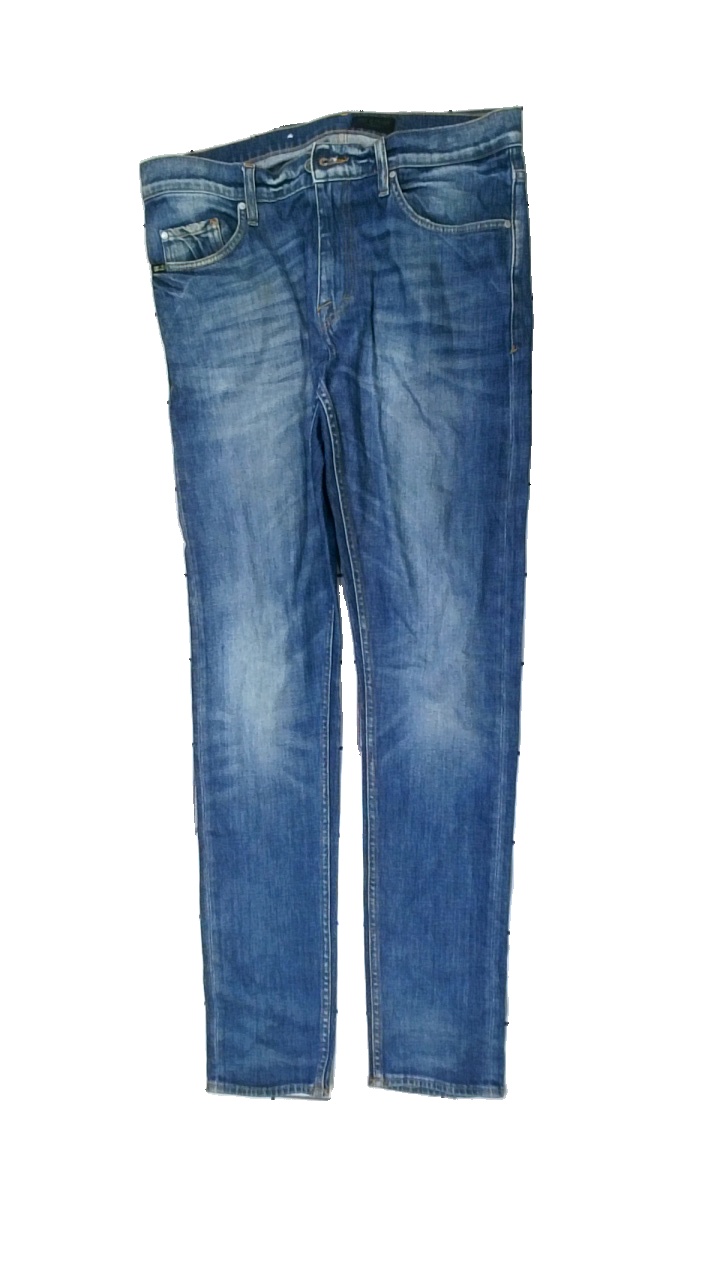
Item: Jeans (Men)
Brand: Tiger Of Sweden
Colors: Blue
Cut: Regular
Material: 100% cotton
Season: All
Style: Denim
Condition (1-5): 3
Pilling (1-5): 4
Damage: stain
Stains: Minor
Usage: Export
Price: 50-100